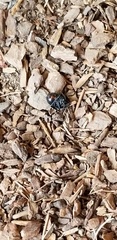
Species: Lactrodectus_hesperus